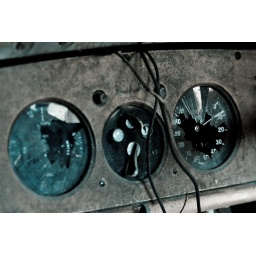
Part of an old car spotted in Cotterstock near Oundle.